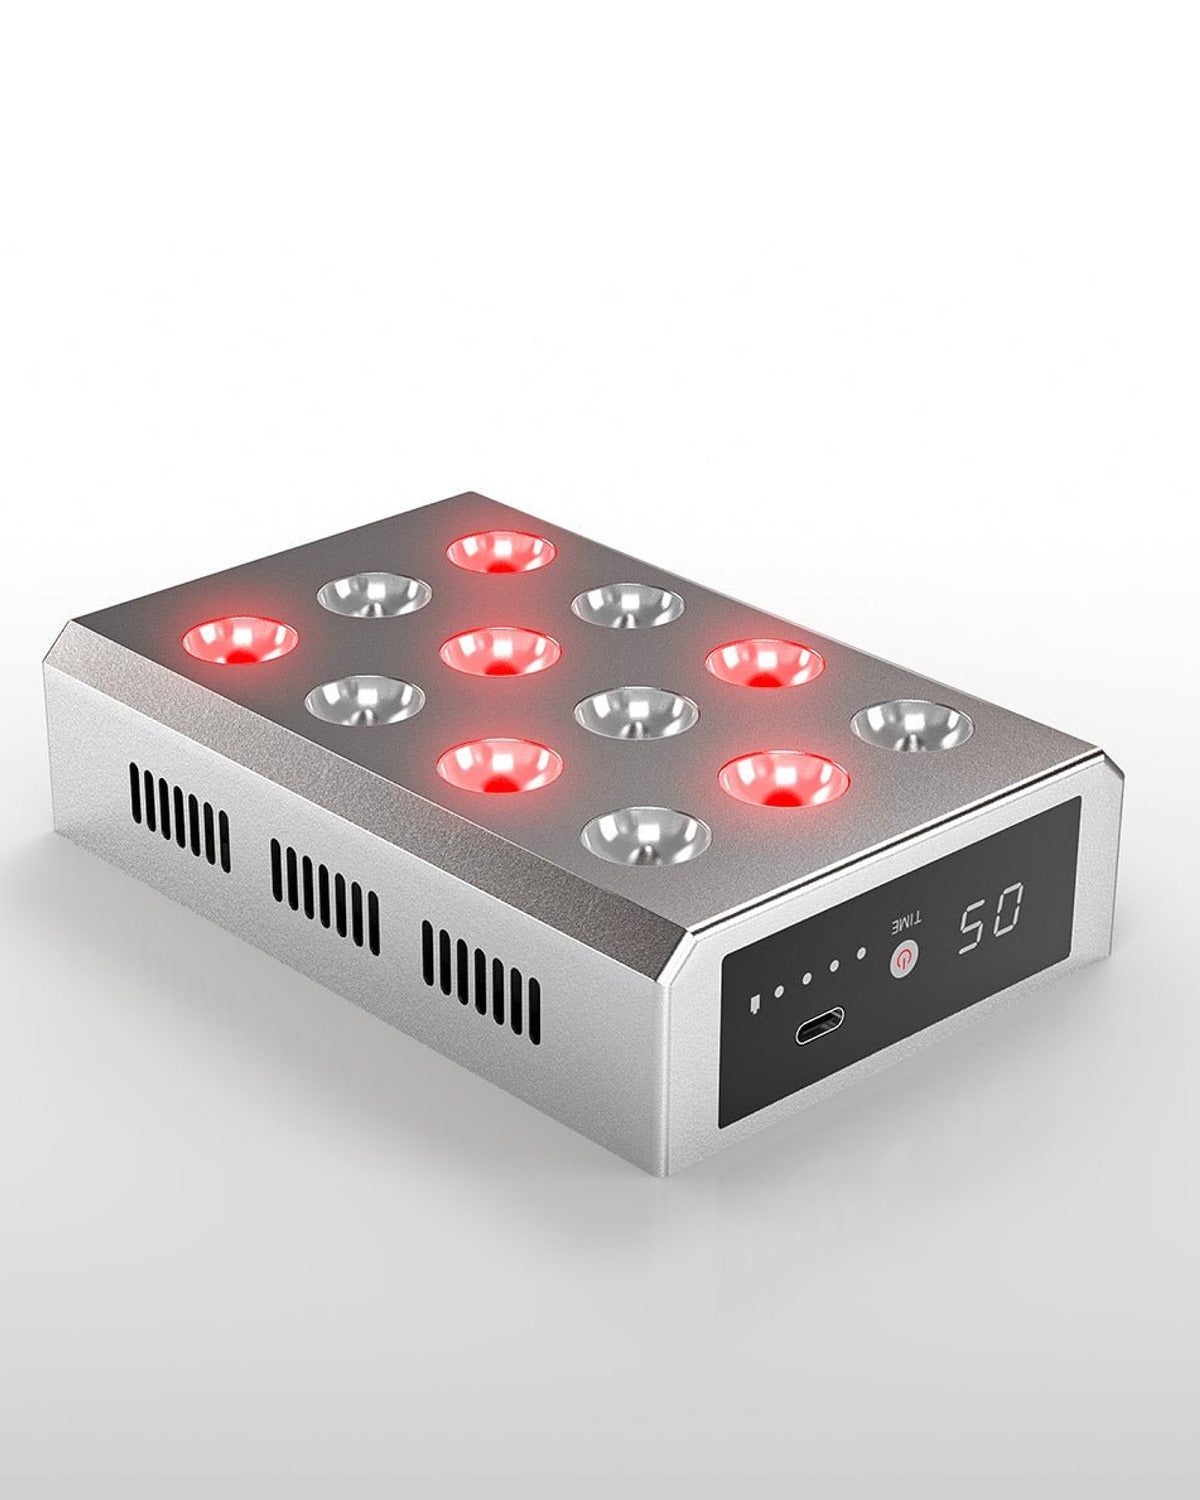
Kala Red Light Mini
KALA THERAPY - Kala Red Light Mini Core Features High Power Output Device Digital Display with Smart Screen Concentrated Dual Wavelengths Cooldown Mode ----- The world's most advanced at home red light therapy device. Designed to optimize cellular function and improve overall health and wellness anywhere, anytime. Therapeutic red and near-infrared light engineered to improve skin health, optimize sleep, alleviate muscle and joint pain & so much more! ----- Promotes Skin Health Optimizes Sleep Improves Cognitive Performance Enhances Athletic Performance & Muscle Recovery Reduces Inflammation Boosts Energy Levels Increases Libido Stimulates Hair Growth Combats Depression & Anxiety ----- Researchers have conducted over a thousand peer-reviewed trials and studies on various kinds of light therapy (also referred to as photobiomodulation or low-level laser therapy). The research has shown an overwhelming amount of positive results. It’s a legitimate and widely-used health intervention to improve how you feel, look and perform. In fact, NASA studied light therapy in the late 1980s and 1990s for use in space, and over the last two decades. The clinical consensus is that red and NIR light treatments are non-invasive, safe and effective, with a wide range of potential uses. Light is essential for our health and cellular function, just like water, sleep, and the nutrients from food. The human body is designed to function with an abundance of natural sunlight. The truth is, most people do not get nearly enough sunlight spending over 90% of their lives indoors. Kala provides the highest-quality, medical-grade devices that can be used from the convenience of your own home. All you have to do is sit or stand in front of the device and your body & cells absorb the healthy light. Kala treatments are also completely non-invasive and don’t include any ultra violet (UV) rays. PROMOTES SKIN HEALTH Red light therapy is useful in healing the skin and treating several skin issues. To give you healthier and clearer skin. You can find a clinical study proving it's effects below. Red Light Therapy does the following: Protects and boosts new collagen production. Stimulates healing of slow-healing wounds. Helps to repair sun damage. Promotes anti-aging. Reduces scars, stretch marks, and wrinkles. Cures acne. Faster muscle recovery. Reduce arthritis discomfort. Treats rosacea, eczema, psoriasis. Red Light Therapy is a 100% natural solution to your skin problems. Unlike chemical solutions, the natural red light used in this therapy penetrates deeper into the skin and activates cellular activity. It also has several other health benefits besides treating the skin and improving its overall look. As the skin is the largest and one of the major organs of the body, people go through several kinds of medicinal and non-medicinal treatment to achieve glowing, healthier, and younger-looking skin. Red light therapy is used to solve several skin issues like wrinkles, scars, persistent wounds, and other health conditions. Nowadays this low-level laser therapy is getting more popular as people are using modern technology to get the edge in various health and wellness categories. OPTIMIZES SLEEP Red Light Therapy allows for the bodies circadian rhythm to adjust. The overstimulation we face from blue light (cellphones, tv, computers) hinder our ability to get deep, restful sleep. With Its low colour temperature and soothing effects on the body, Red Light Therapy promotes quality sleep. Additional benefits include: Promote your biological clock with balanced circadian rhythm. Encourages deep sleep. Alleviates over-stimulation from blue light. Promotes melatonin production. IMPROVES COGNITIVE PERFORMANCE NIR Wavelengths from your Kala device can penetrate deep into the skin to provide therapeutic benefits at the cellular level. The red and near-infrared light photons penetrate through the skull and into brain cells and spur the mitochondria to produce more ATP. That can mean clearer, sharper thinking. Stimulates brain cell function & mitochondria. Improve mental acuity. Clearer and sharper thinking. Short-term memory. Executive function. Faster learning. Reasoning skills. More positive mood. Slow down and reverse certain brain disorders. ENHANCES ATHLETIC PERFORMANCE & MUSCLE RECOVERY Whether you are an athlete or a fitness enthusiast, Red Light therapy can work wonders in speeding up muscle recovery from intense training and physical exercise. It also offers pain relief, as well as accelerates bone and connective tissue healing from fitness-related injuries. Strength (leads to more reps, greater torque, and stronger grip). Muscle (light therapy stimulates natural muscle growth for more bulk and size). Speed (run faster times with more velocity). Endurance (longer shifts with less of an oxygen deficit). Soreness & muscle fatigue after demanding workouts. Muscle recovery – improved blood flow & oxygen. Efficient cellular energy synthesis. REDUCES INFLAMMATION Red light therapy has been shown to effectively reduce inflammation by stimulating cellular regeneration and enhancing blood circulation, leading to improved healing and reduced swelling. Additional benefits of red light therapy include accelerated wound healing, enhanced skin rejuvenation, reduced muscle soreness, and improved recovery from exercise or injury. Some other benefits include: Enhances blood circulation, which helps to remove toxins and reduce swelling. Reduces inflammation by promoting cellular repair and reducing oxidative stress. Stimulates the production of collagen and fibroblasts, aiding in tissue repair and reducing inflammation. Modulates the immune response, regulating inflammation and promoting a balanced immune system. BOOSTS ENERGY LEVELS One of the primary functions of Red Light Therapy is to efficiently increase energy production by strengthening the mitochondria. Some other benefits include: Increase Energy Levels. More efficient cell ATP production. Fights nitric oxide & oxidative stress that slows us down. Increased absorption of mitochondria cells AKA \ “Power Generators”. INCREASES LIBIDO Red Light Therapy increases blood flow and has been proven to enhance fertility. According to recent studies, Red Light Therapy has the potential to improve sexual function and libido. With advanced technology, this therapy also helps with: Boosting testosterone. Less severe menopause and andropause. Gives a boost in reviving sex life. Enhance sexual performance and enjoyment. Increased blood-flow. Improve fertility and sexual performance. STIMULATES HAIR GROWTH Red Light Therapy is one of the most effective, painless, non-invasive solutions to hair loss problems. This process not only reduces hair loss but thickens and extends your hair's lifespan. Some of the major benefits are: Helps with thyroid problems. Stimulate hair growth. Helps with resurrecting dead hair follicles. Increases hair strength. Gradually reduces hair loss. COMBATS DEPRESSION & ANXIETY Along with plenty of physical benefits, Red Light Therapy has rapid effects on mental health as well. In a recent study, researchers found that red light therapy offers a promising treatment for major depressive disorder, suicidal ideation, anxiety, and traumatic brain injury. Red light therapy is also effective for dealing with day to day stress and anxiety. Other significant benefits include: Helps fight depression. Reduces chronic stress and anxiety. Remission of despair. Improves mental health. Want to learn more : Kala Red Light Kala Glow Blog Kala Therapy Lamp Red Light Therapy benefits cannot be overstated. After 1000's of scientific, non-biased, double blinded studies have proved just how therapeutic and beneficial Red Light Therapy truly is.
Brand: KALA THERAPY
Category: Health & Beauty > Health Care > Light Therapy Lamps